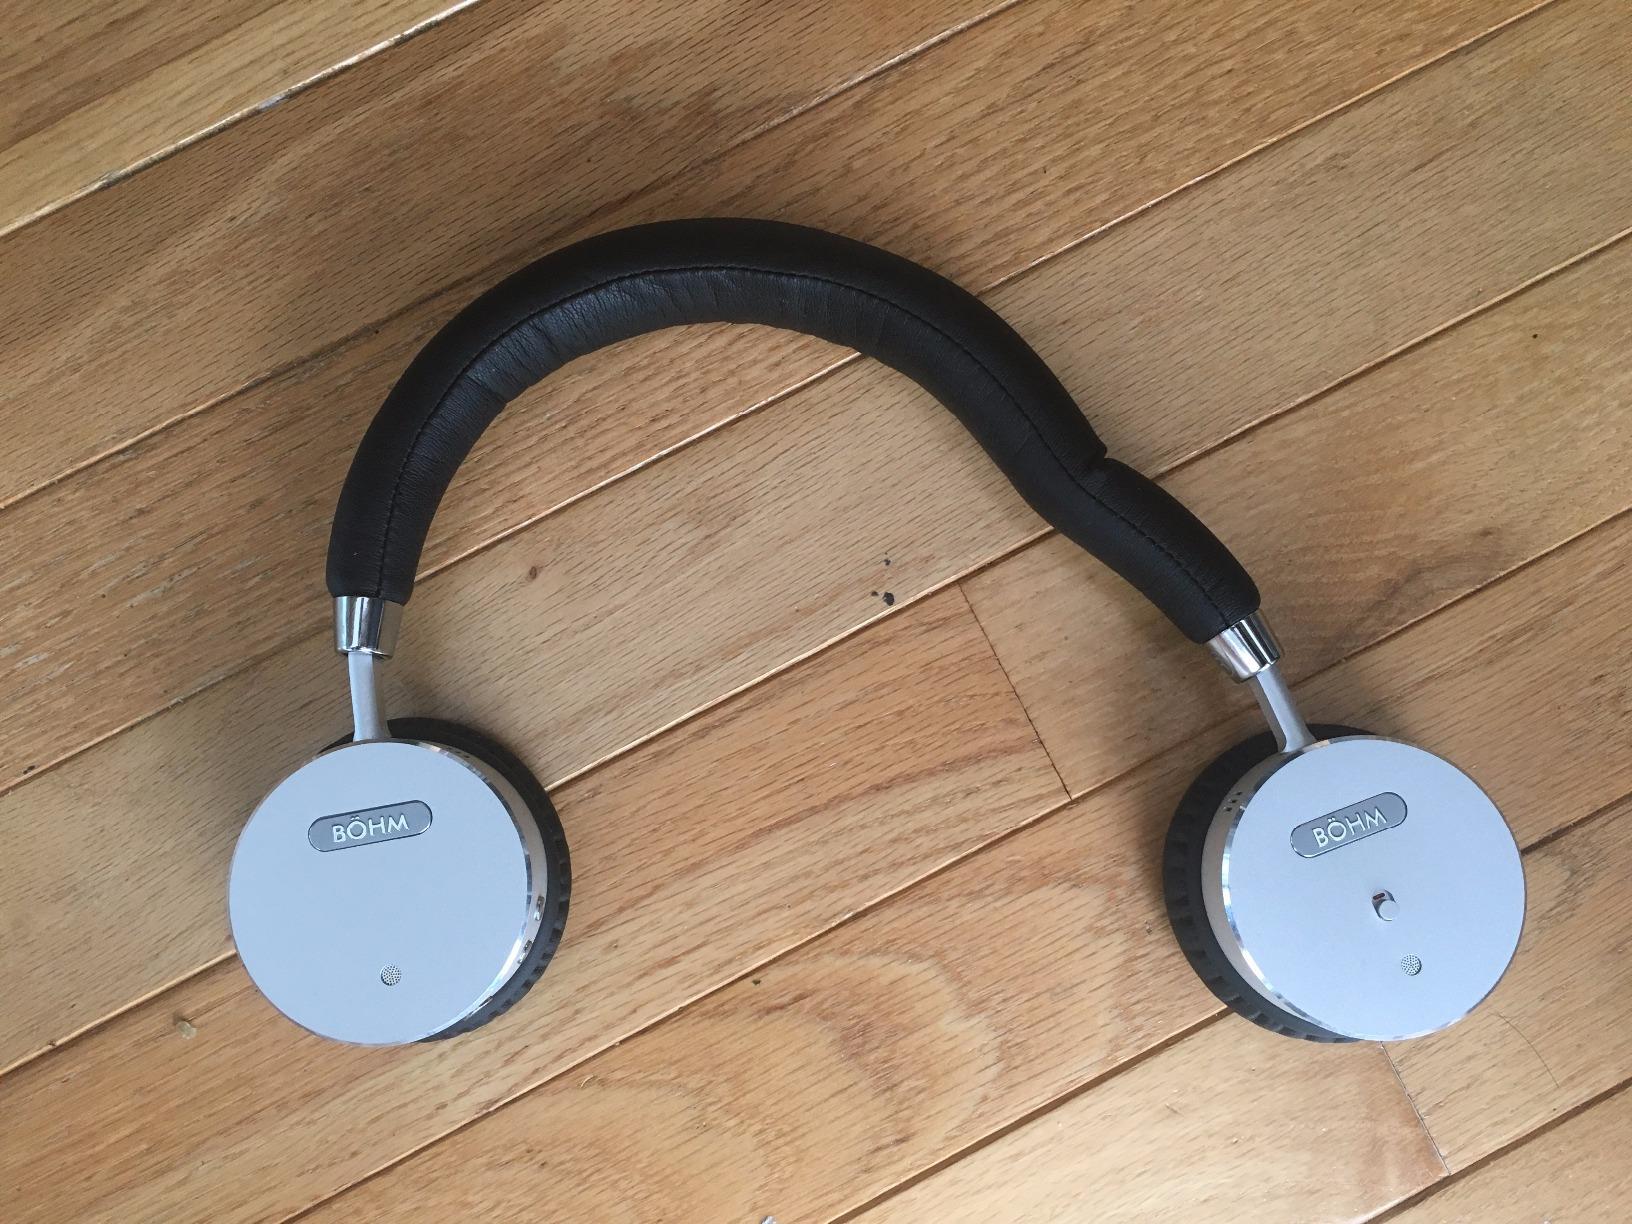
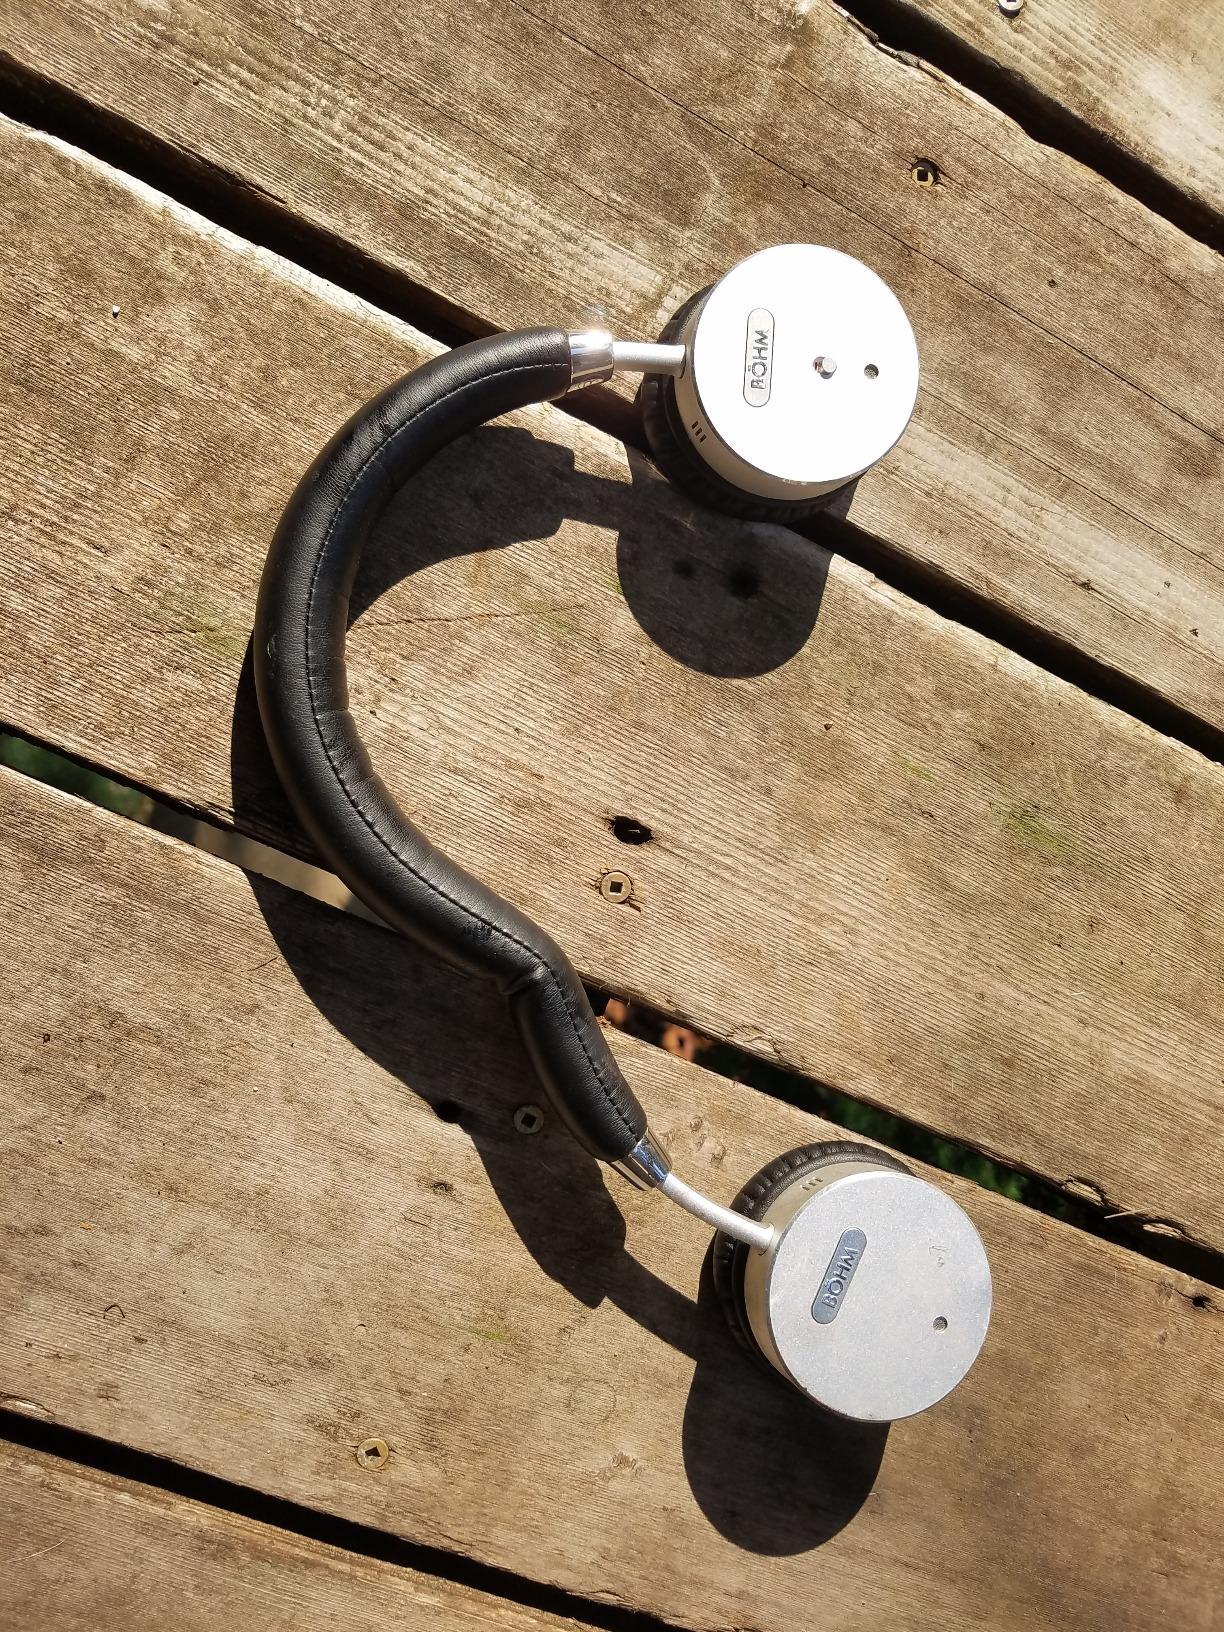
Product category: headphones
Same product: yes